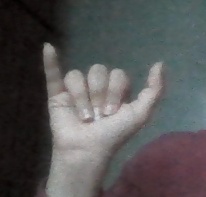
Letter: ya